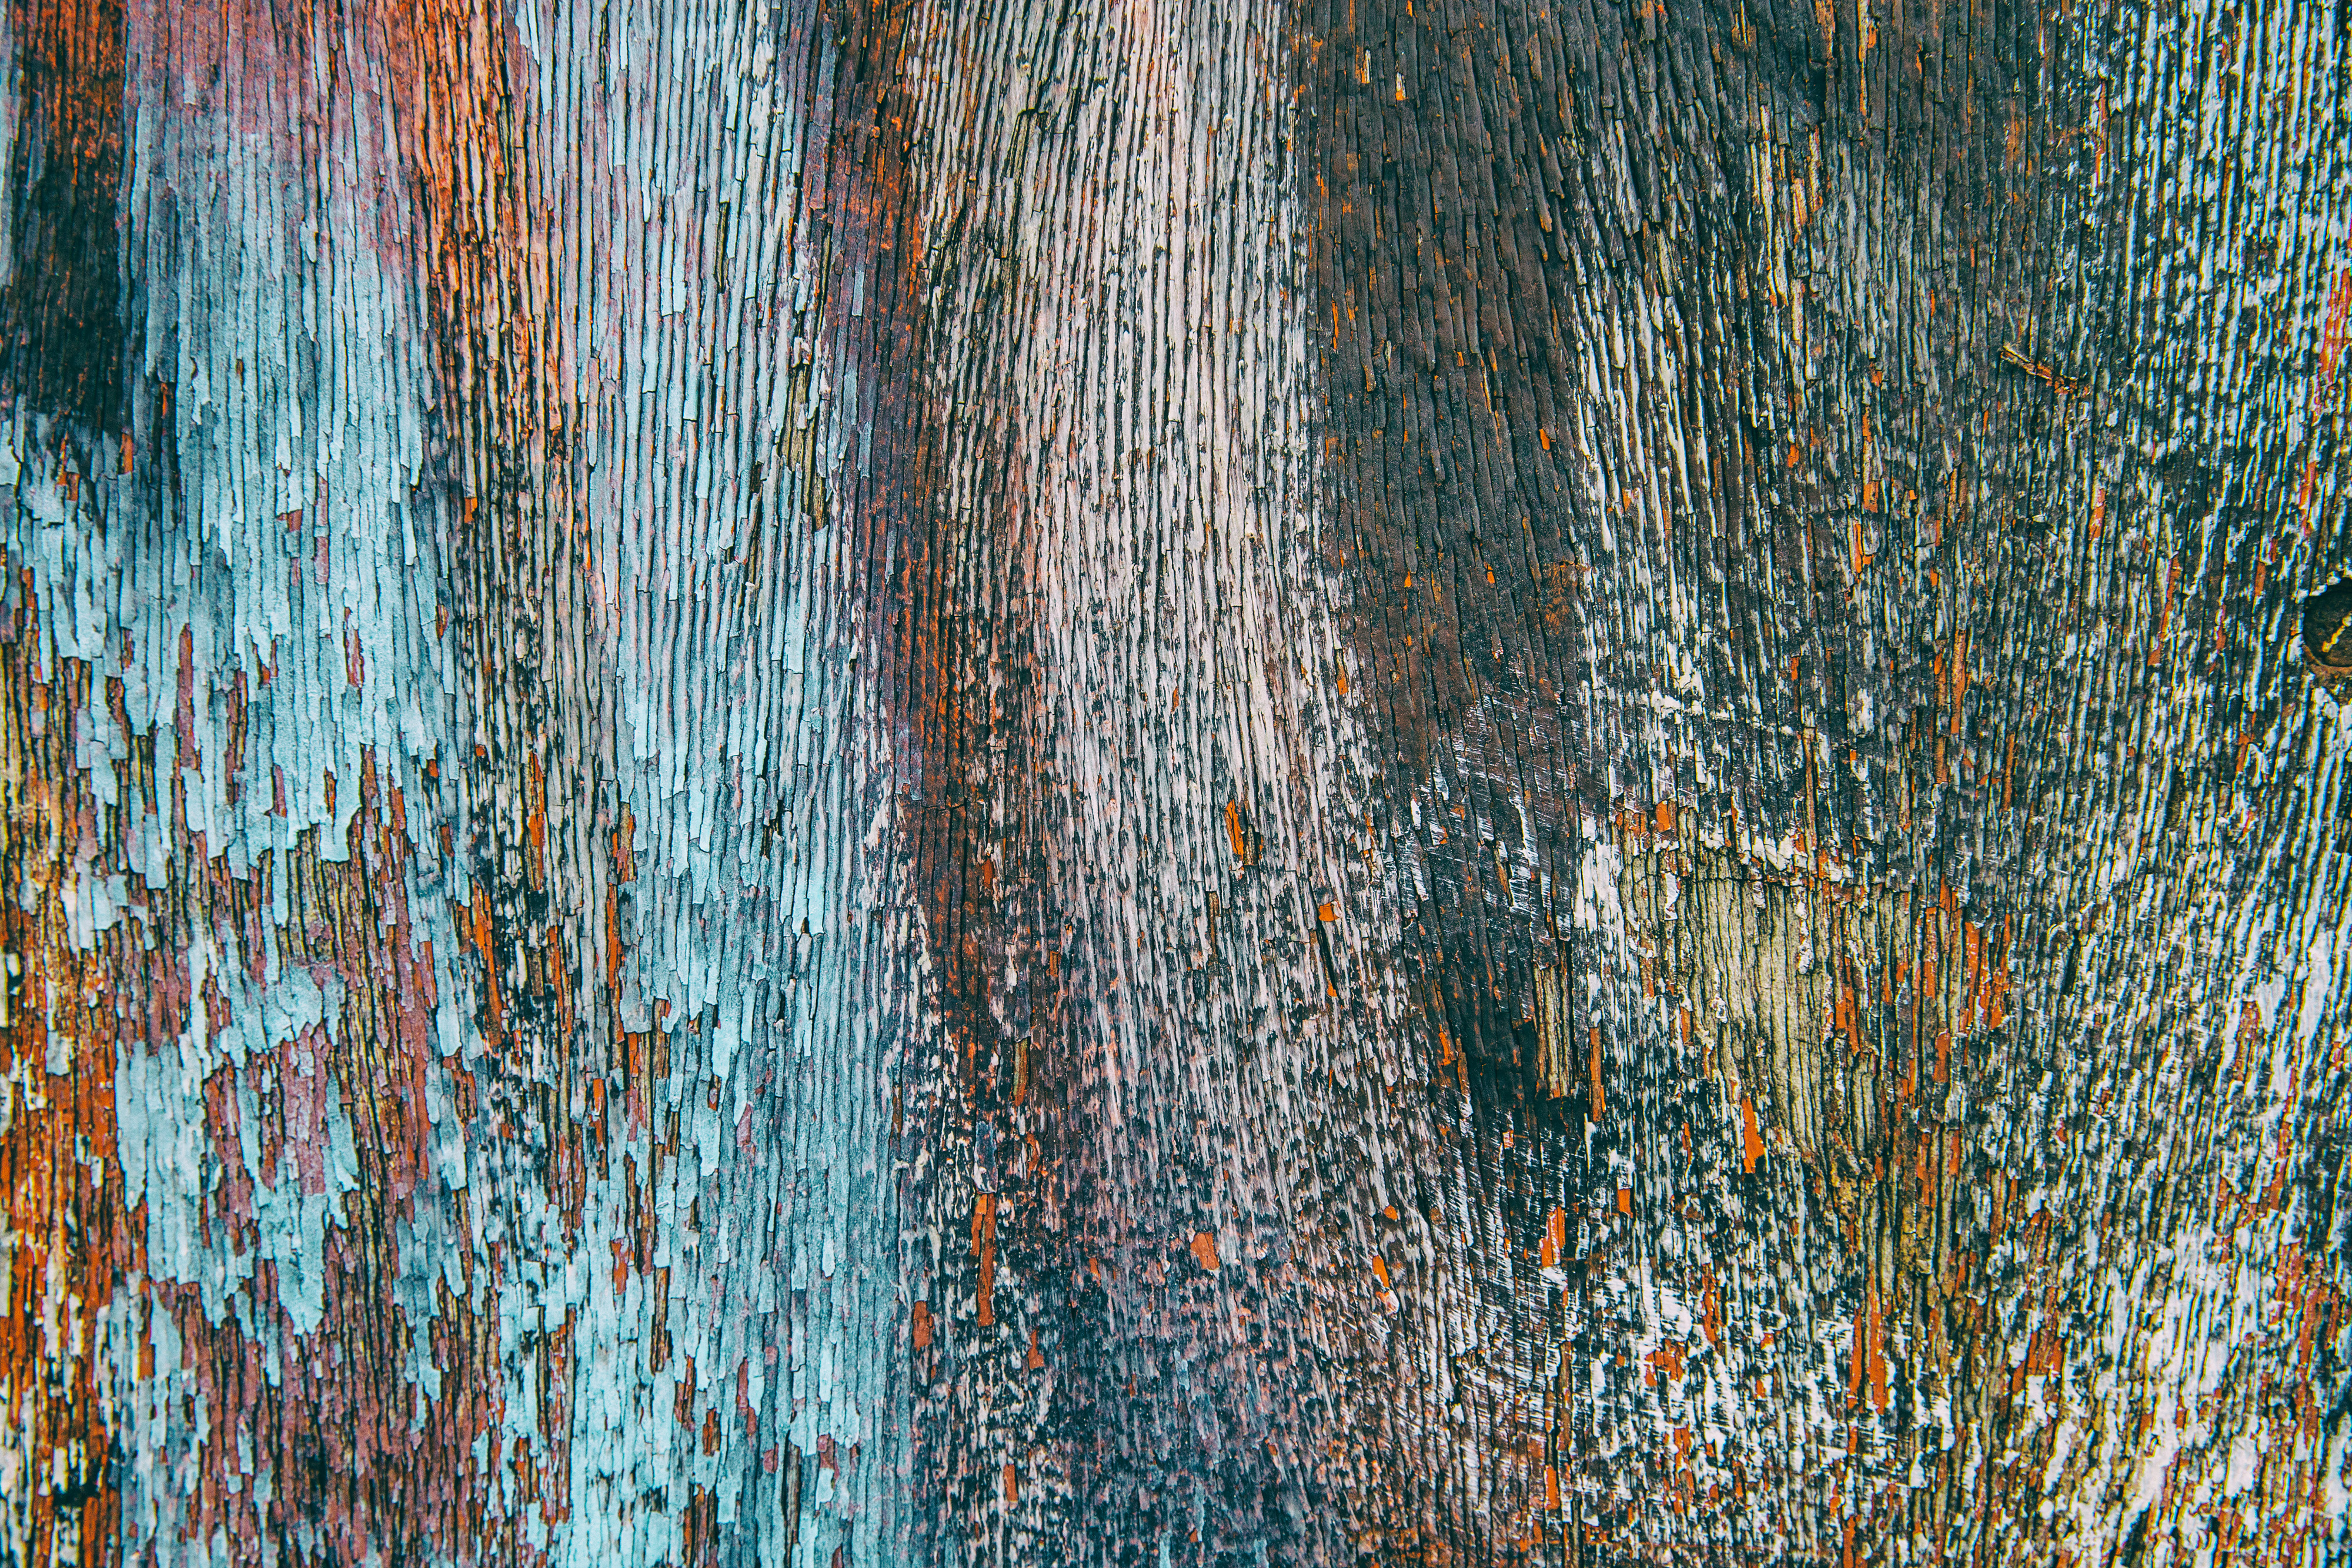
tree, wood, turquoise, trunk, plant, pattern, rust